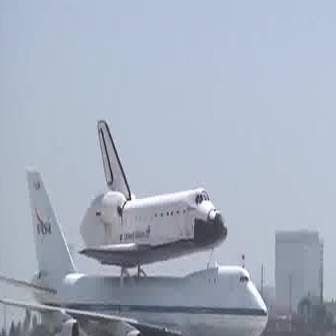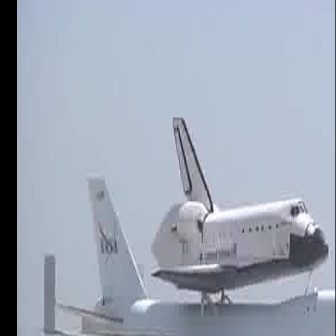
  Please identify the target specified by the bounding box [75,116,225,267] in the first image and locate it in the second image. Return the coordinates in [x_min,y_min,x_max,y_max] format.
Answer: [150,114,327,291]